John Jervis, 1st Earl of St Vincent

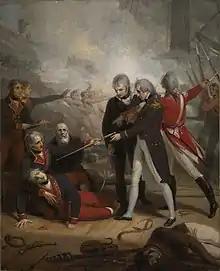
Captain Nelson at the Surrender of the by Richard Westall

The French counter-attacked and recaptured Guadeloupe on 2 June 1794. Jervis and Grey landed a force to recapture the island but were repulsed by the reinforced French garrison and the British expedition withdrew.